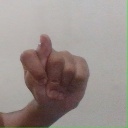
अक्षर: ट